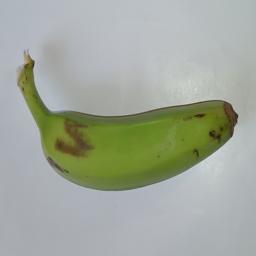
Banana variety: Champa Kola